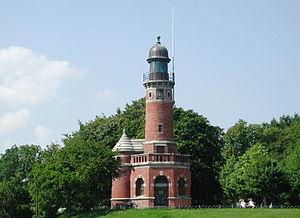
Le phare d'Holtenau est un phare actif situé sur le canal de Kiel, dans la ville-arrondissement de Kiel, en Allemagne.